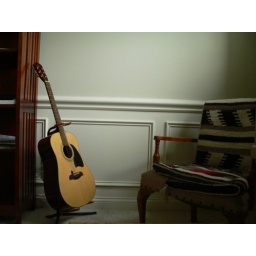
My dad's guitar in a corner with my grandma's antique chair and my great-uncle Bill's Navajo blanket.